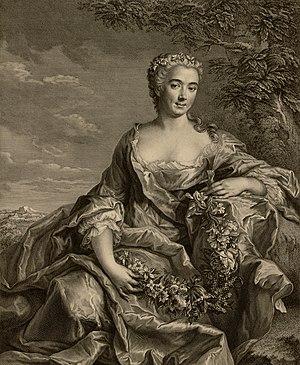
Orion est une tragédie en musique composée par Louis de La Coste, « Maître de Musique de l'Académie royale » sur un livret de Joseph de Lafont et de l'Abbé Simon-Joseph Pellegrin. Elle fut représentée pour la première fois le 19 février 1728 et fut jouée une dernière fois le 12 mars audit an. La partition réduite est imprimée en format in quarto chez Christophe Ballard et est aujourd'hui consultable sur le site de la Bibliothèque nationale. Orion n'a reçu qu'un succès modeste et de nos jours n’a pas encore été repris. Cependant, des extraits ont déjà été joués par l'ensemble Fuoco e Cenere.